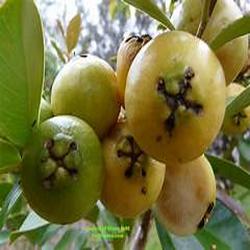
Label: Guava